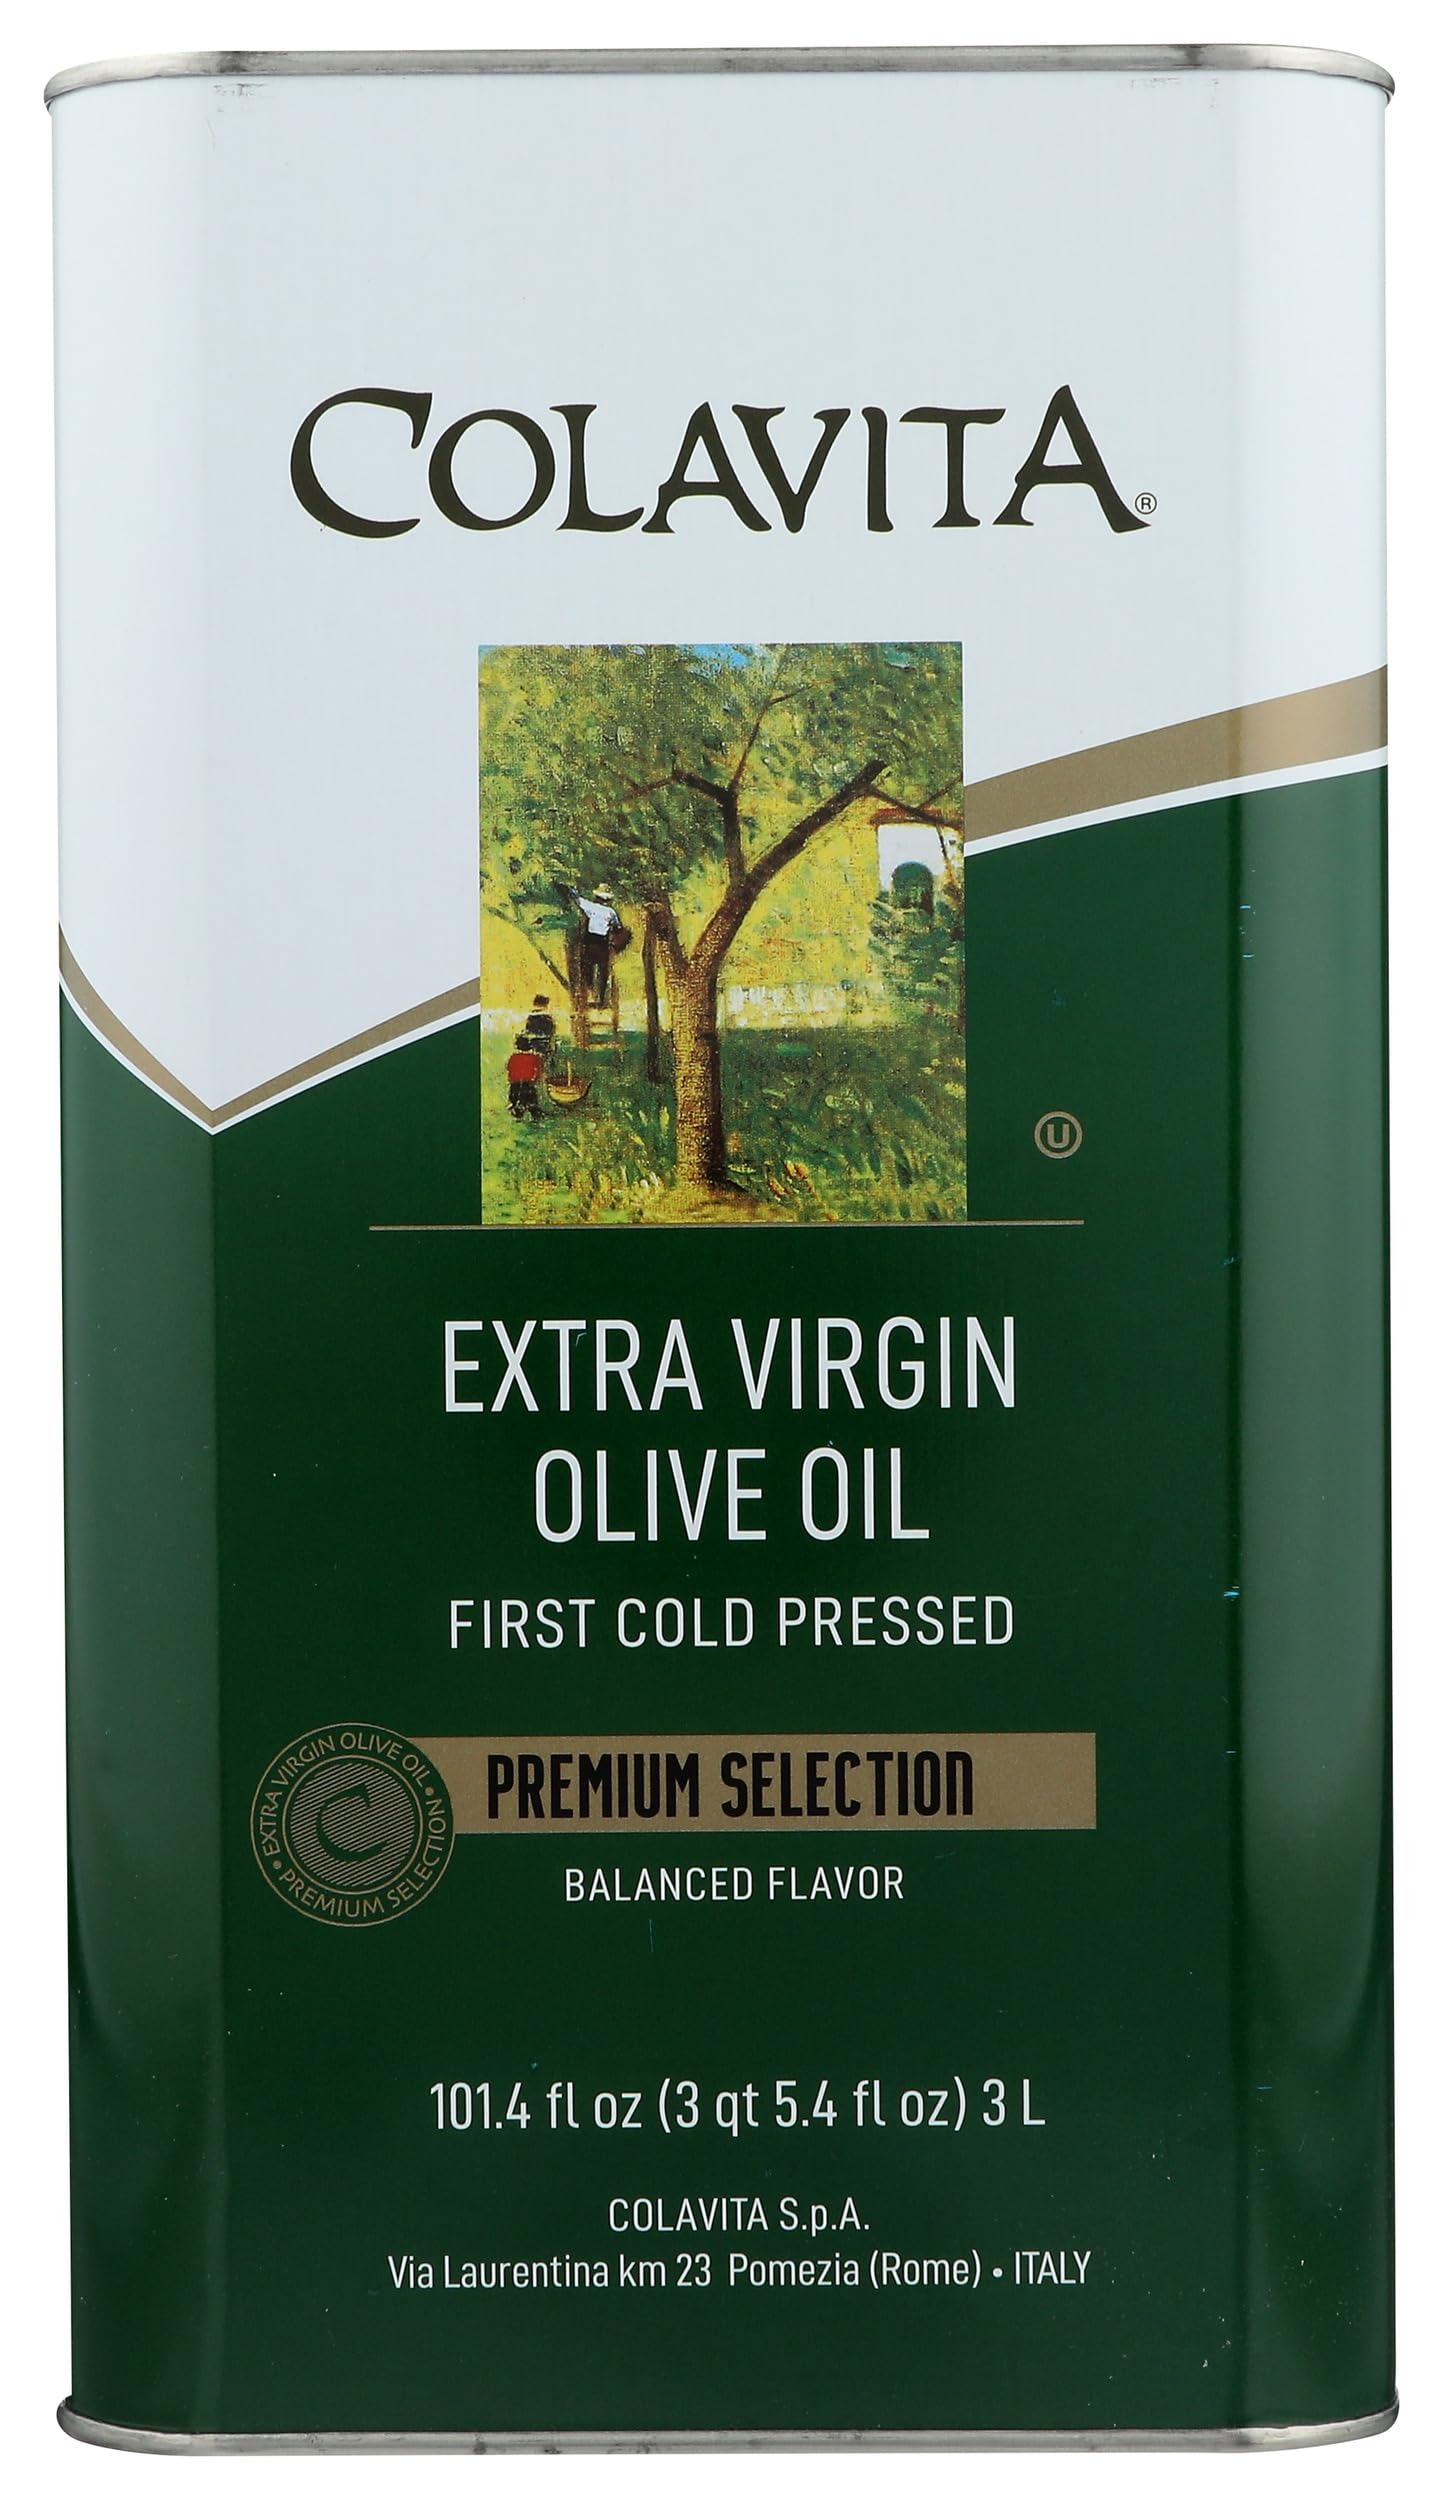
Item Name: Colavita Extra Virgin Olive Oil in Tin, 3L Tin
Bullet Point 1: First Cold Pressed
Bullet Point 2: Premium Selection
Value: 101.44
Unit: Fl Oz

Price: 65.36